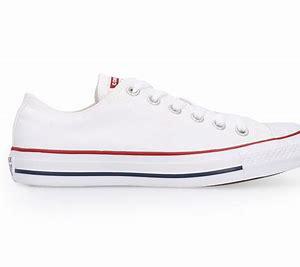
Brand: Converse
Model: Chuck Taylor All Star Top